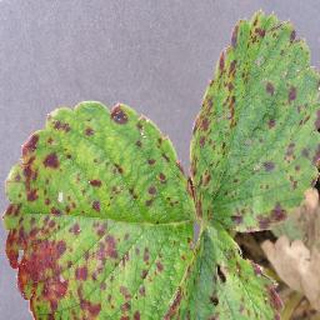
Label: strawberry_leaf_scorch